Revolt of Ashikaga Yoshiaki

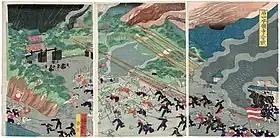
The battle of Ishiyama Hongan-ji, by Utagawa Yoshifuji (1828–1887).

In 1570, Oda Nobunaga started a war against the Ikkō-ikki movement, attacking their fortifications, castles, and communities. Yoshiaki, a devout Buddhist, sided with the Ikkō-ikki in their fight against Nobunaga. In early 1575, Yoshiaki requested Mōri Terumoto's help in providing supplies to the Ikkō-ikki. Eventually, Yoshiaki gathered troops from the Iga and Koga provinces to aid the besieged.